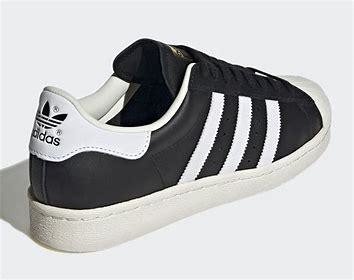
Brand: Adidas
Model: Superstar 82